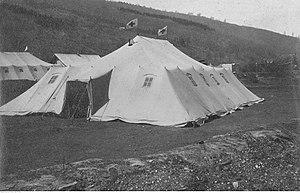
Les forces terrestres impériale et royale était la force terrestre de l'empire d'Autriche-Hongrie, de 1867 à la chute de l'empire en 1918.